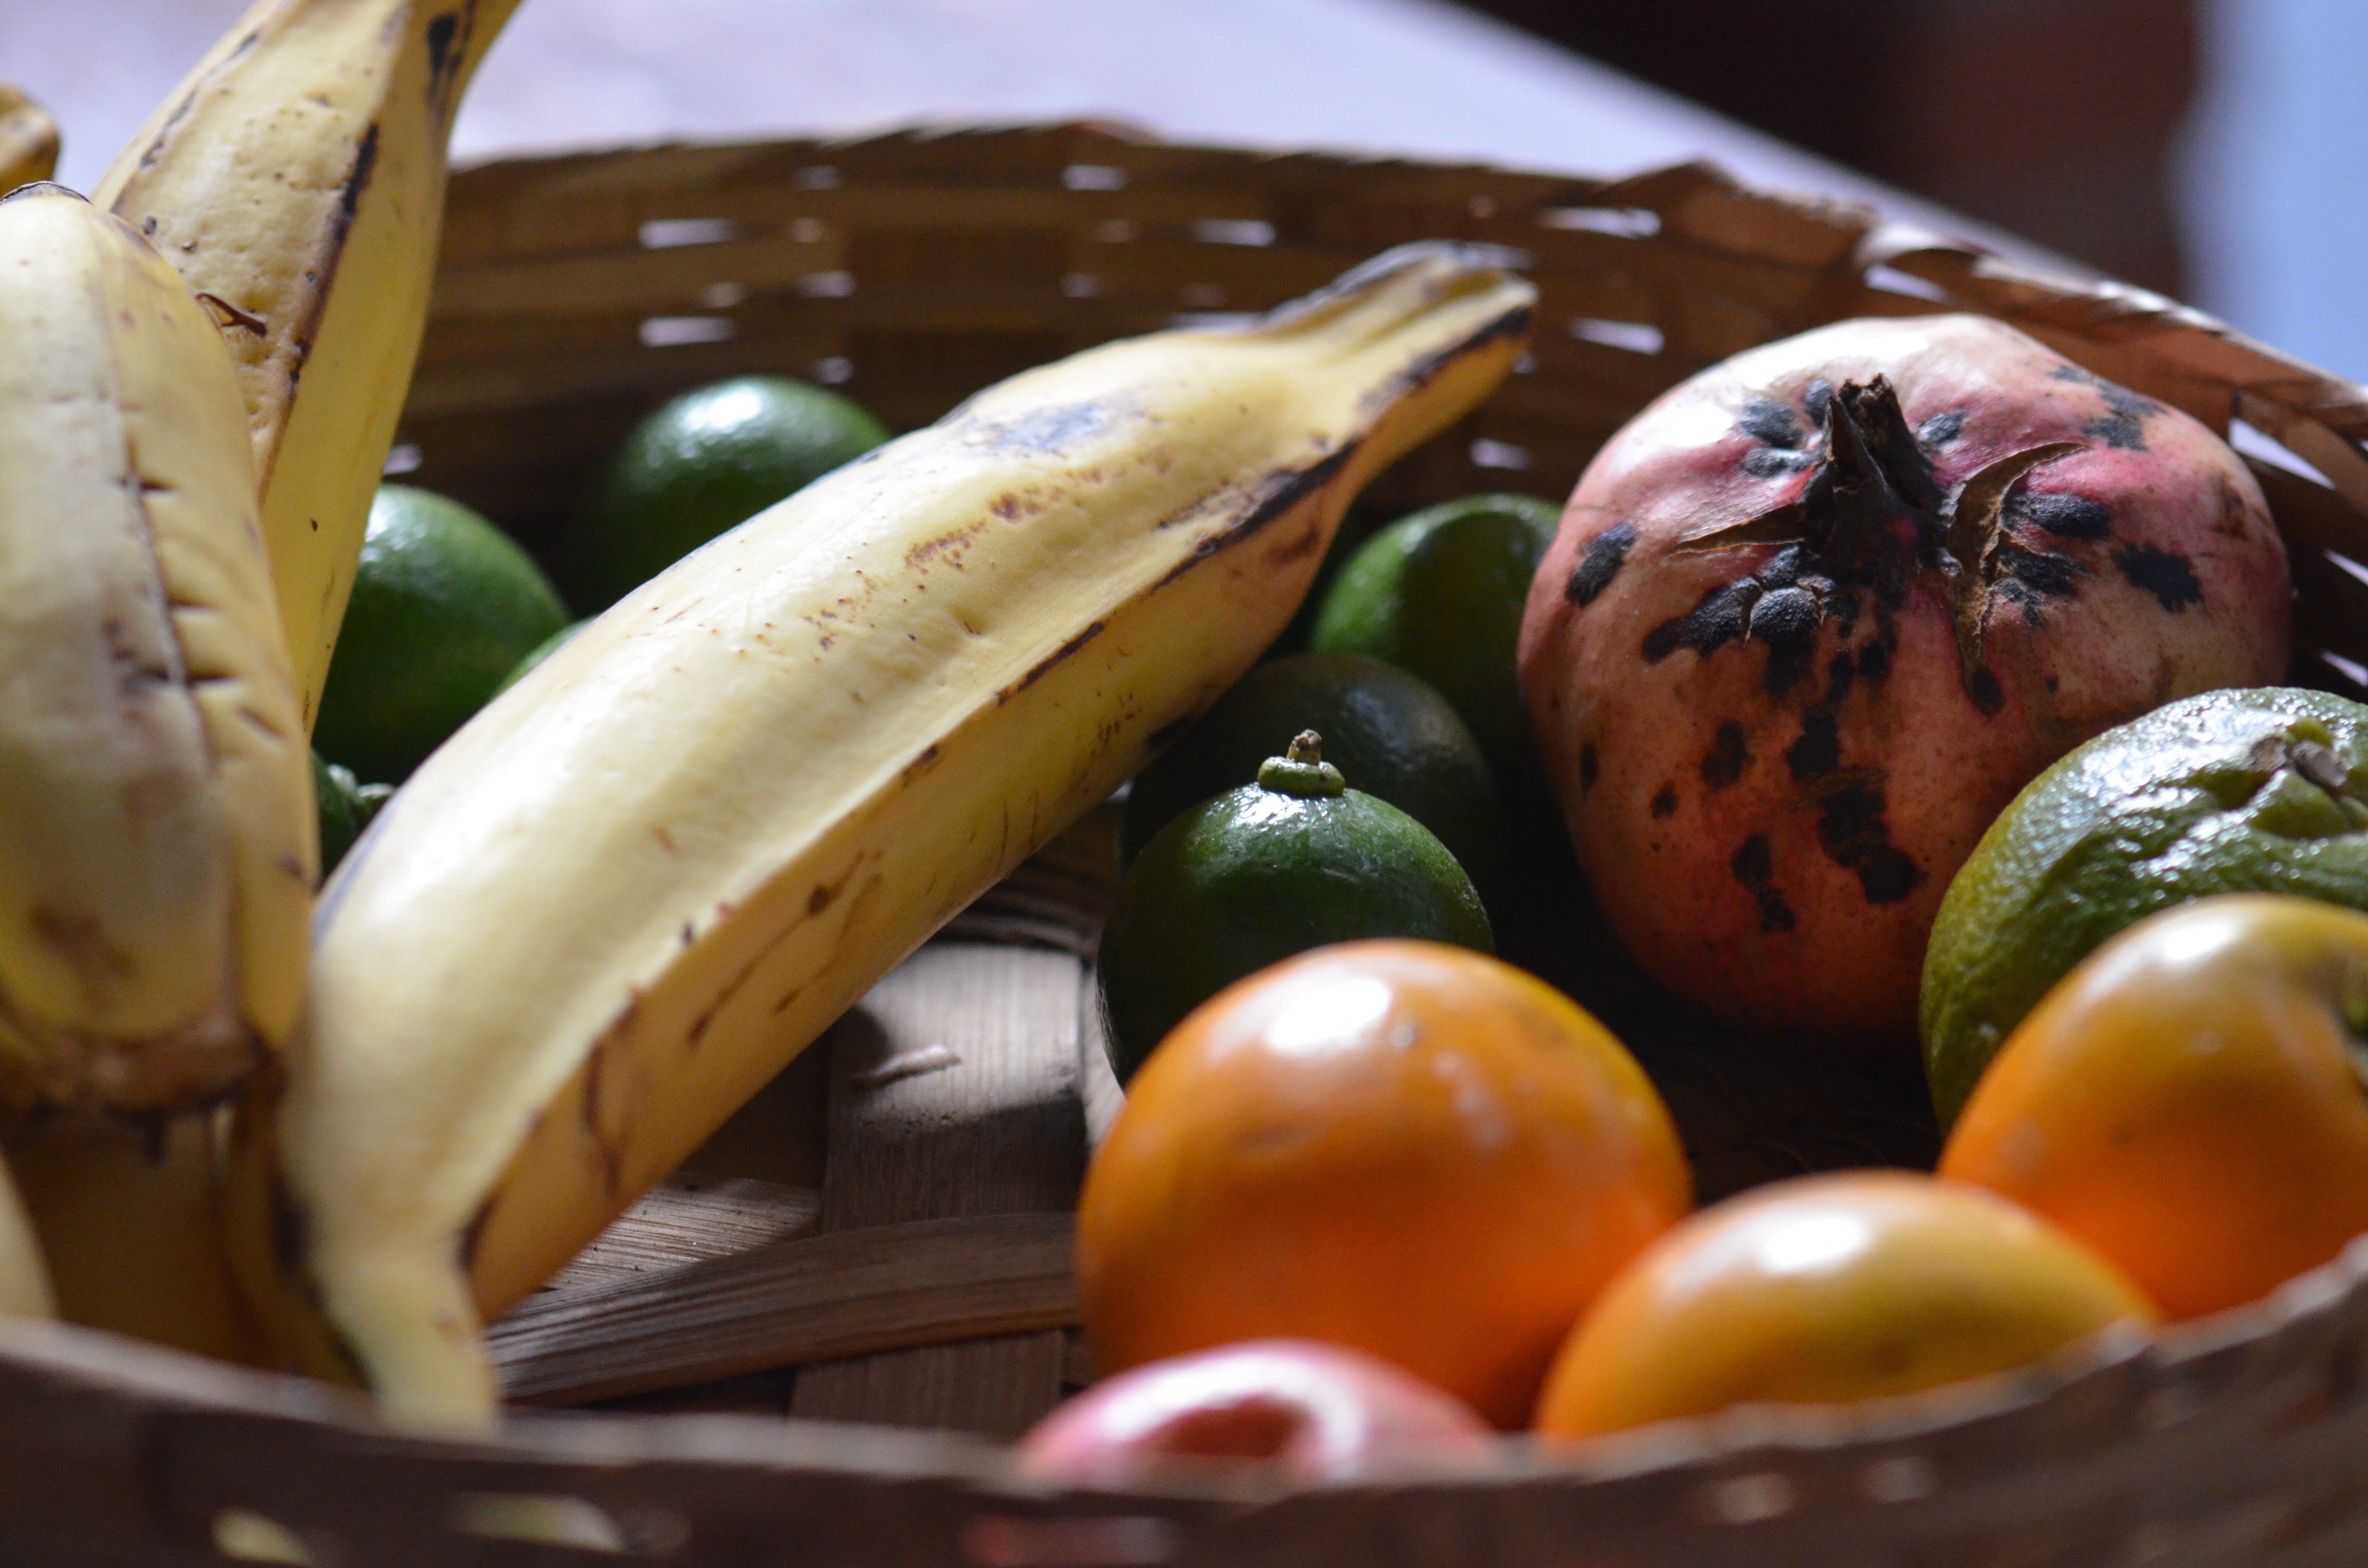
plant, fruit, food, produce, seasoning, flowering plant, land plant